Promised Land (Braithwaite, Louisiana)

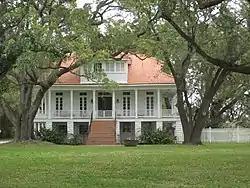

Promised Land is a historic mansion located in Braithwaite, Louisiana, USA. It was built in the early 20th century. In 1925, political boss Leander Perez acquired the property and lived there until the early 1960s. It has been listed on the National Register of Historic Places since September 11, 1997.